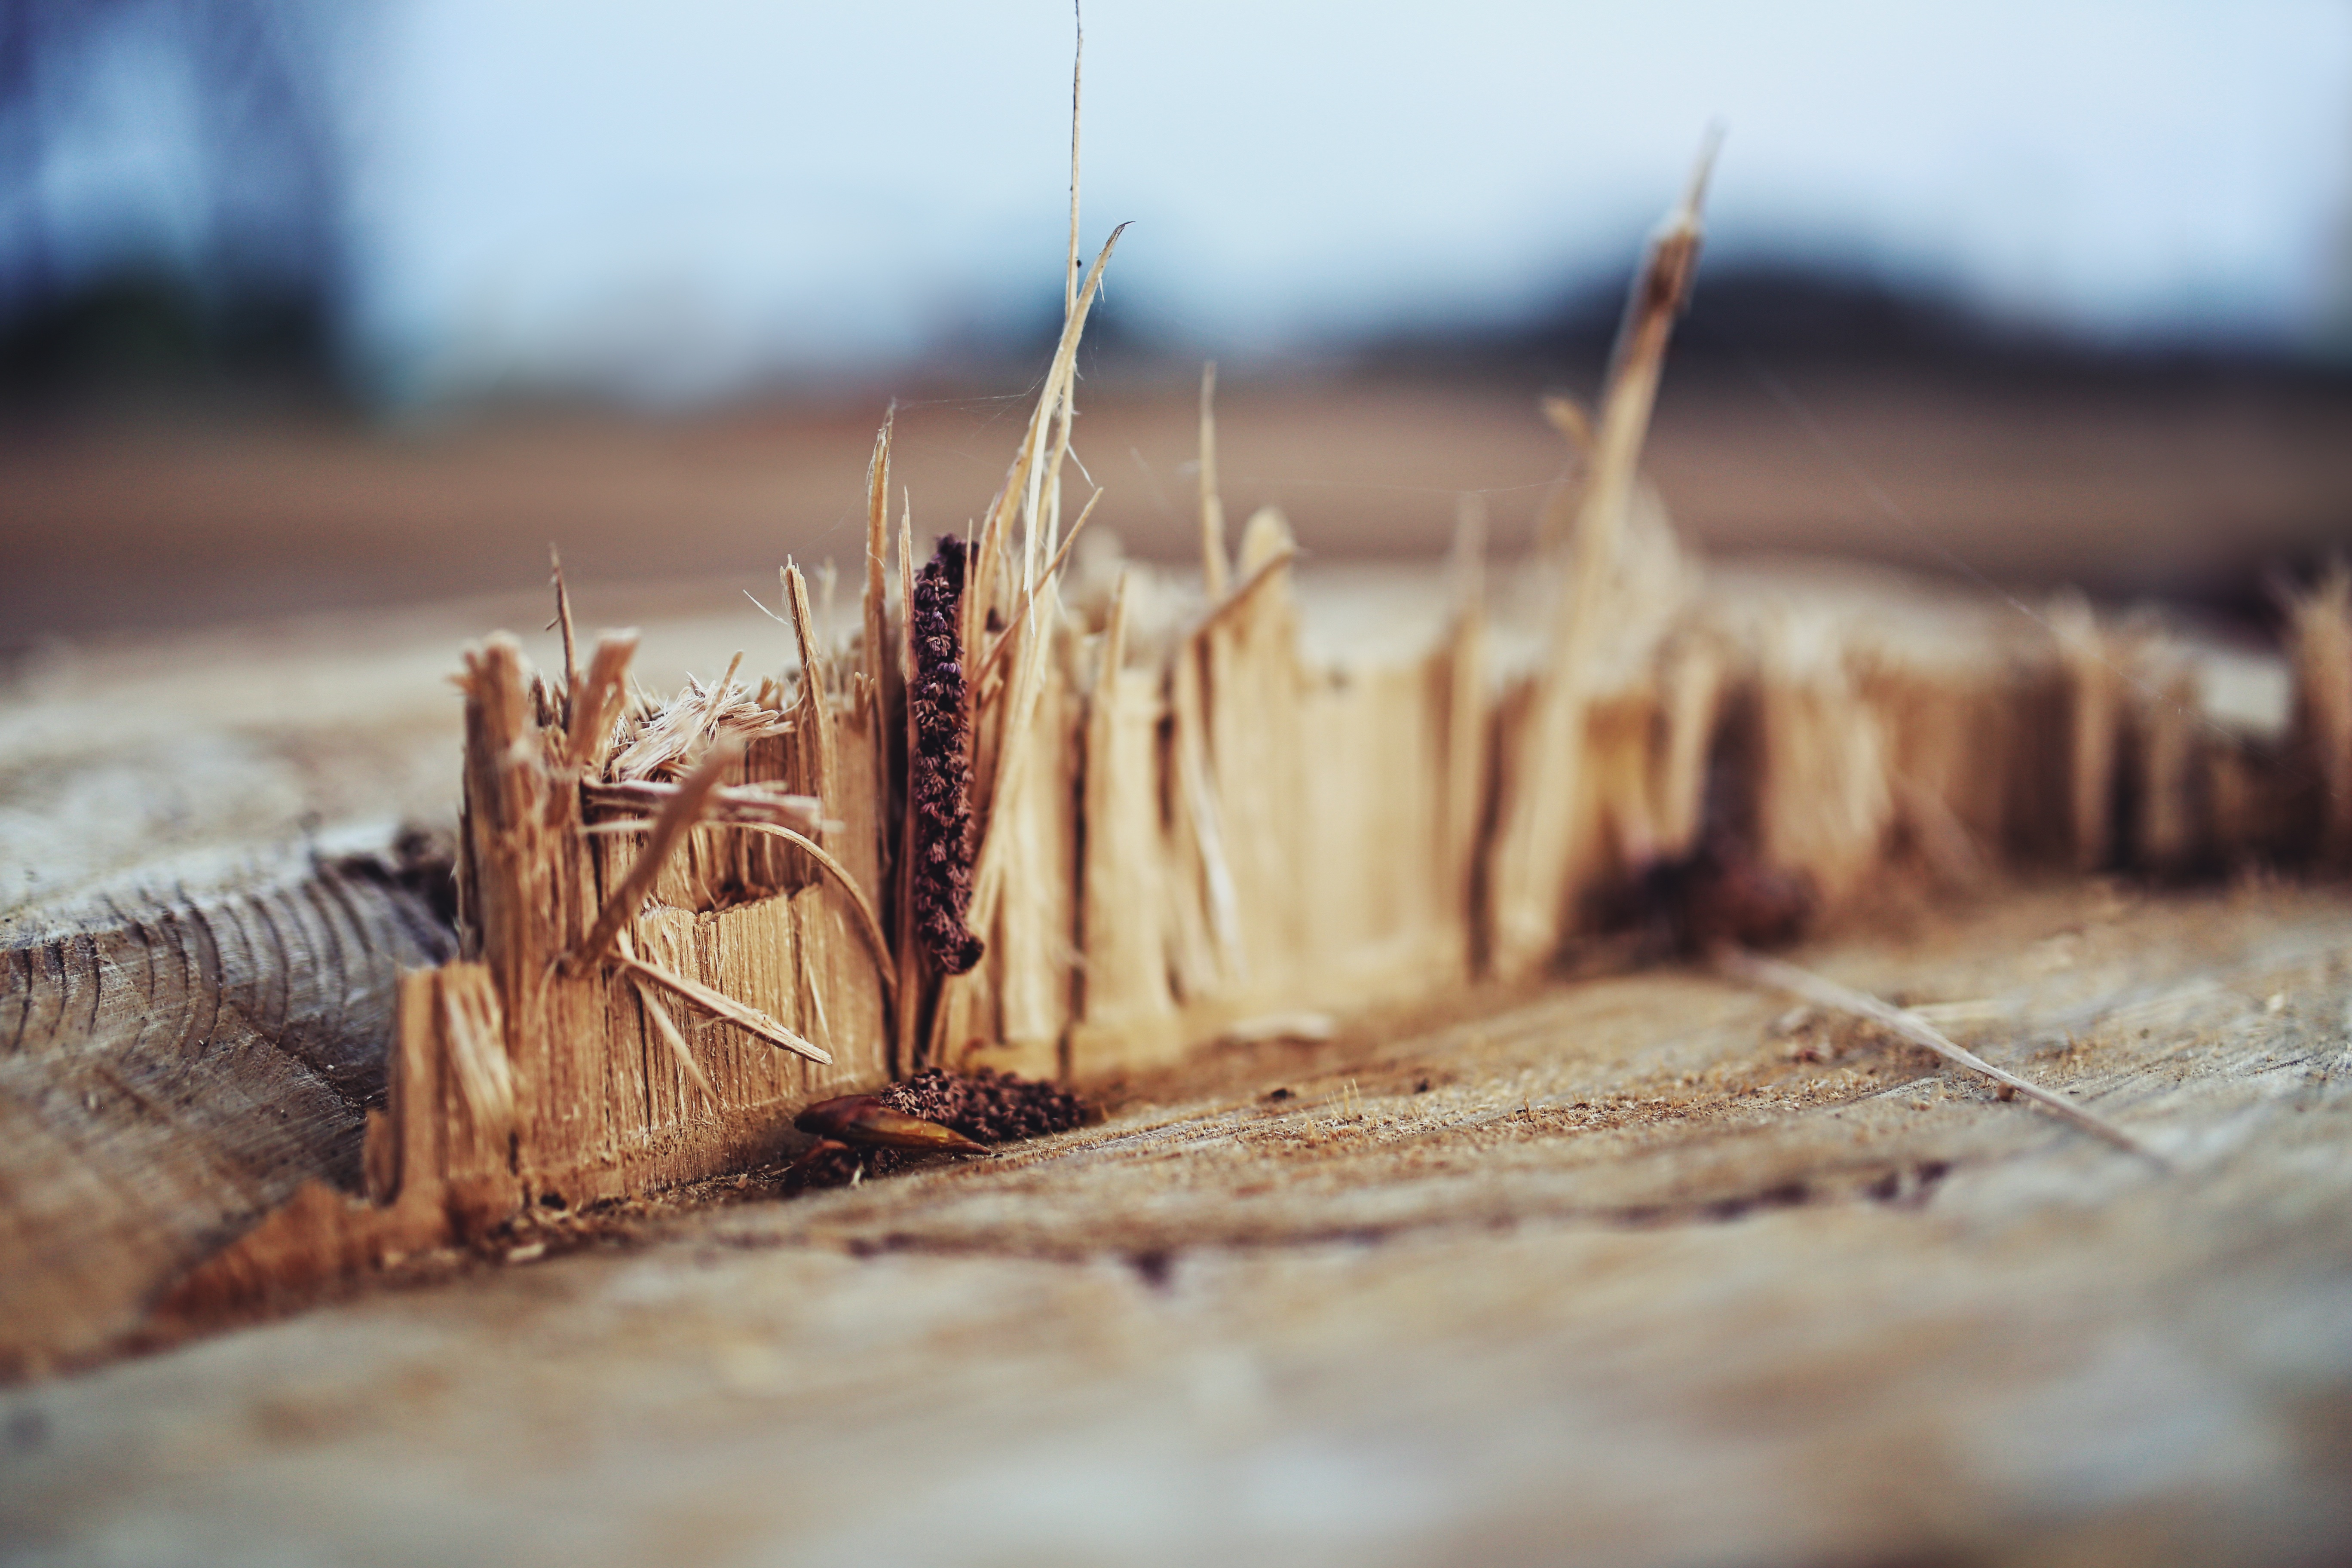
tree, nature, wood, boat, vehicle, natural, wooden, watercraft, shreds